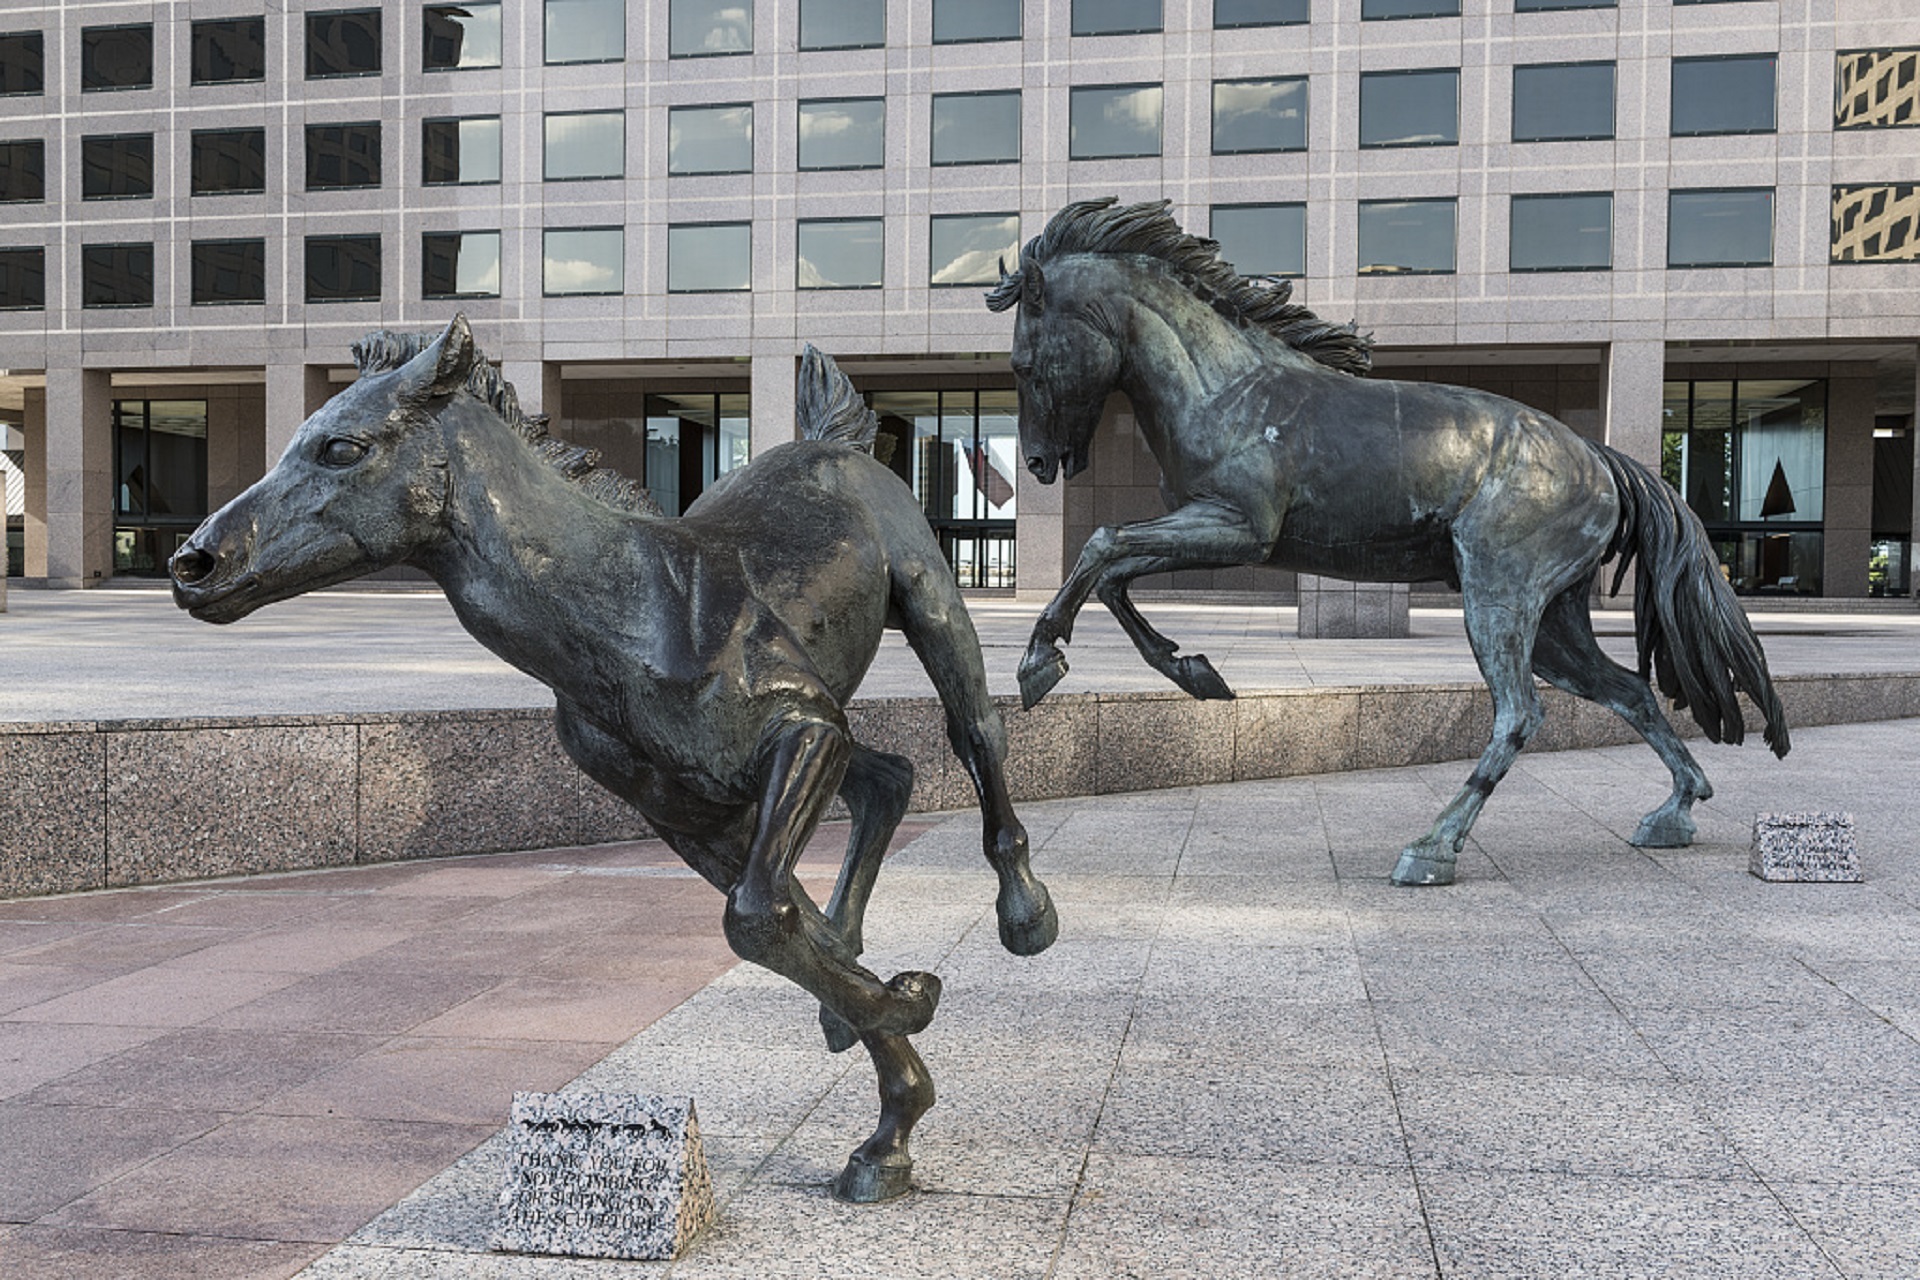
outdoor, architecture, urban, monument, tourist, statue, symbol, horse, square, usa, stallion, artwork, sculpture, art, fountain, mare, culture, center, bronze, texas, mustangs, horse like mammal, irving